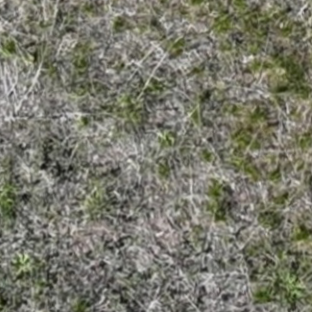
Month: may